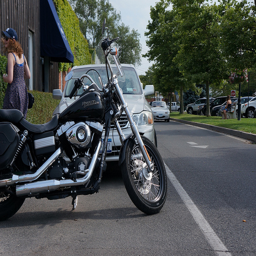
A motorcycle parked on the side of a road.
a black and silver motorcycle cars grass a woman and trees
A motorcycle parked in front of a car in the road.
A motorcycle is parked in front of a car.
A black motorcycle is parked next to a silver car next to a building.